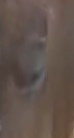
Face region: eyes (orbital_tightening_and_eye_area)
Pain indicator: obviously_present